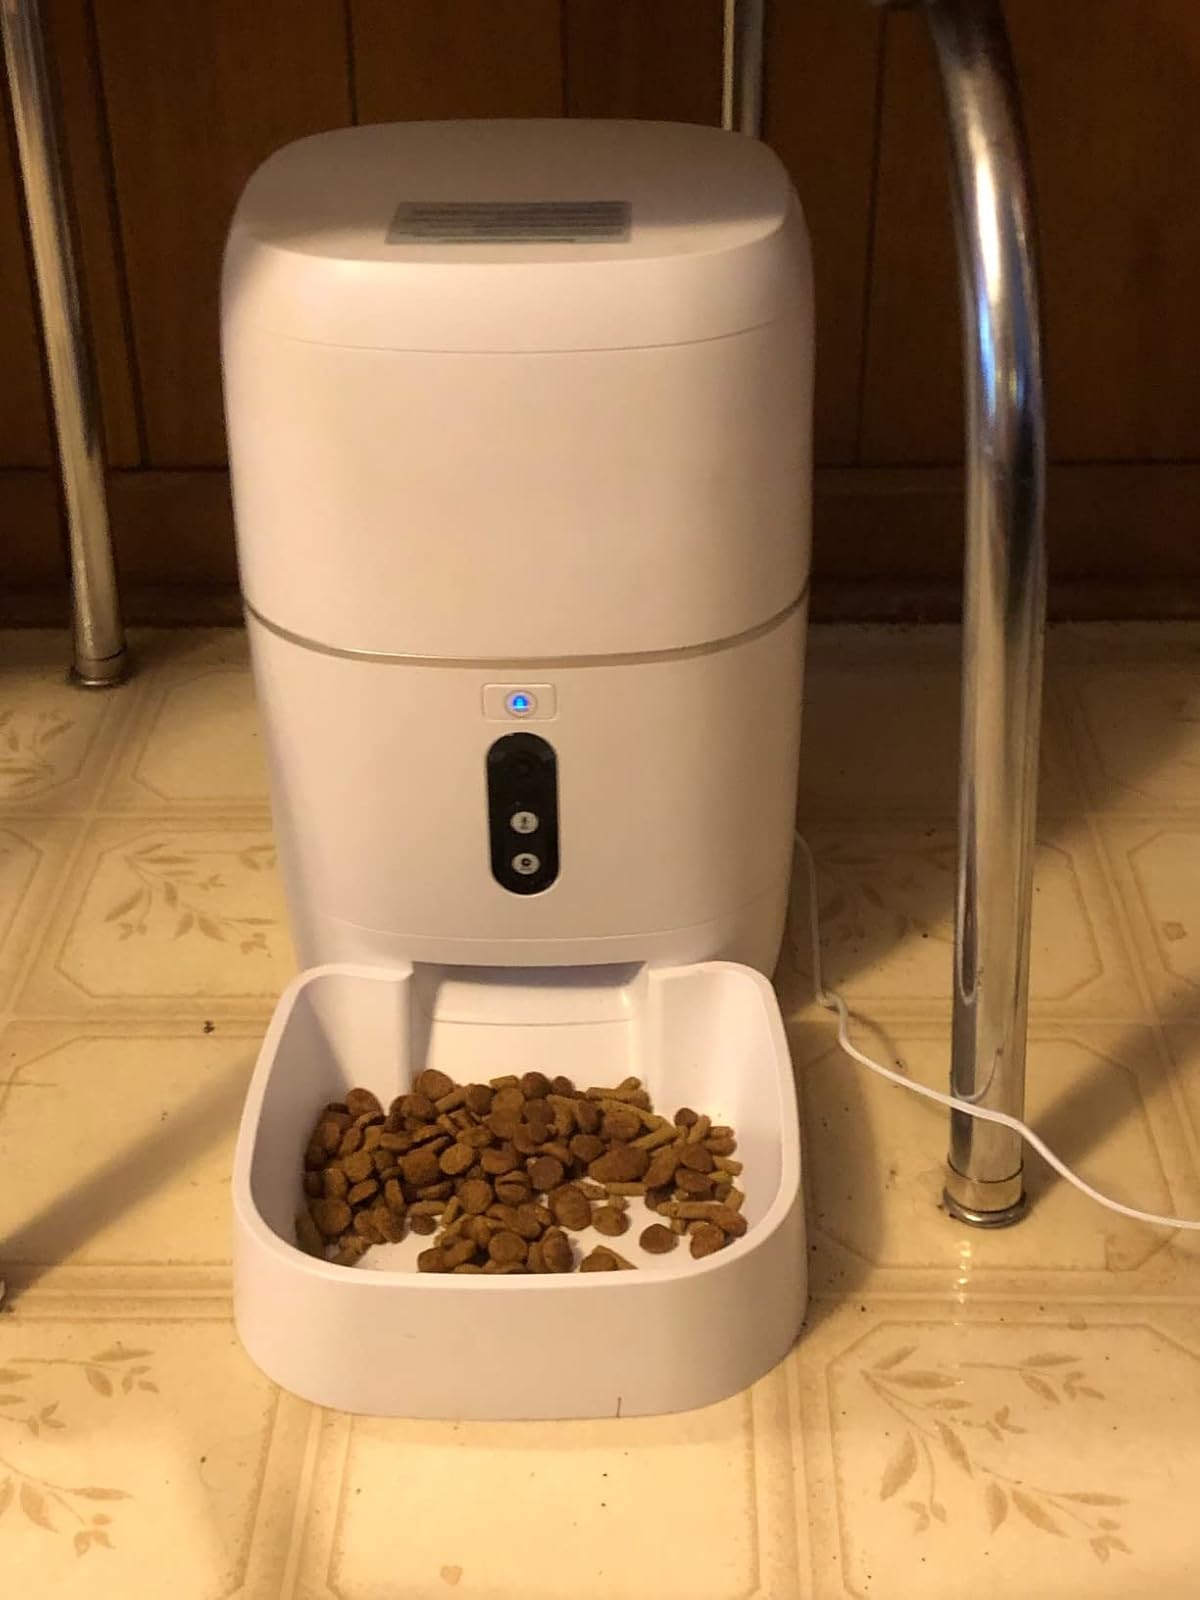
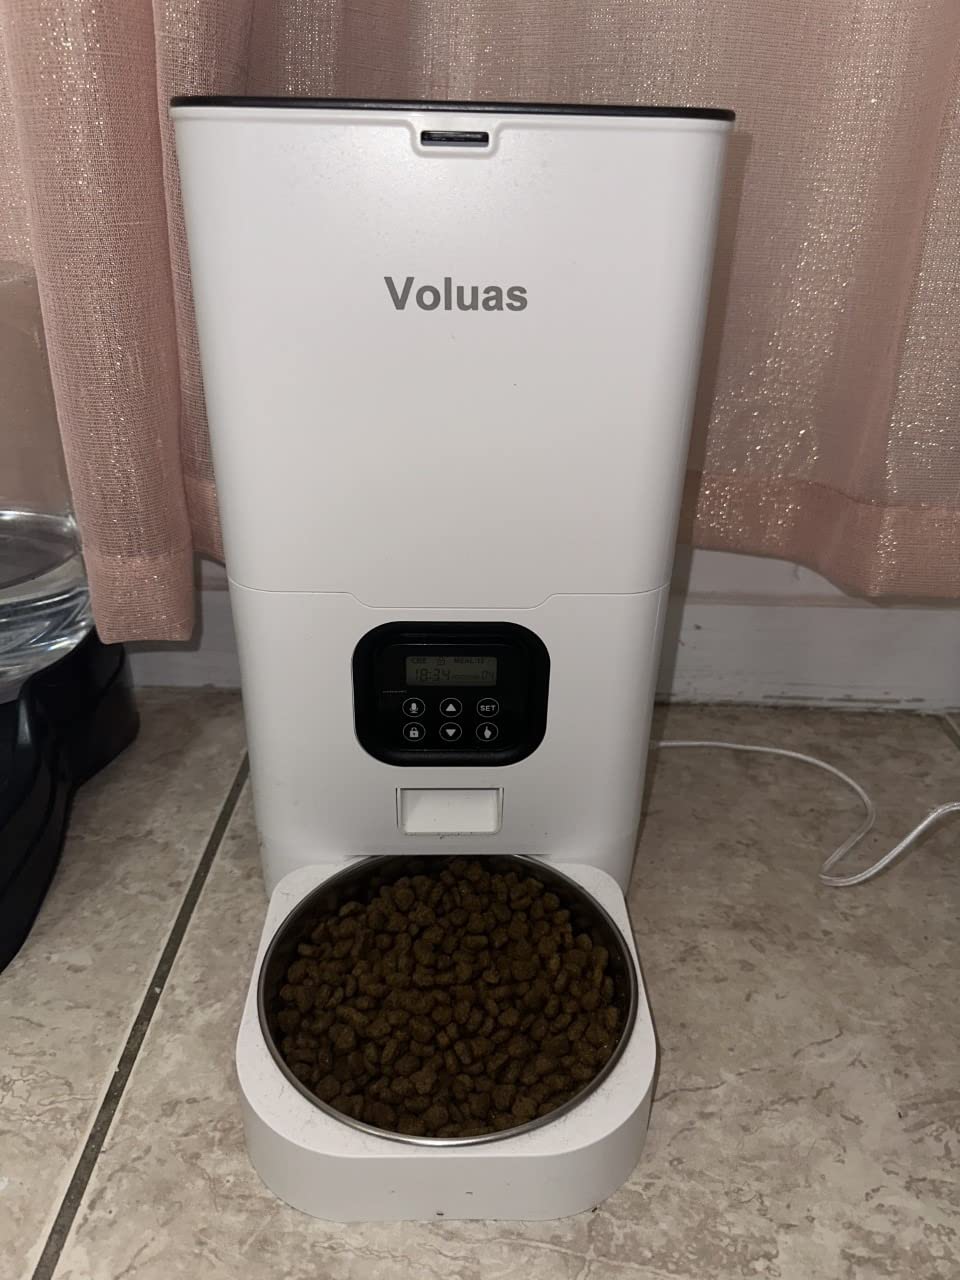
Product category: items_feeder
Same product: no